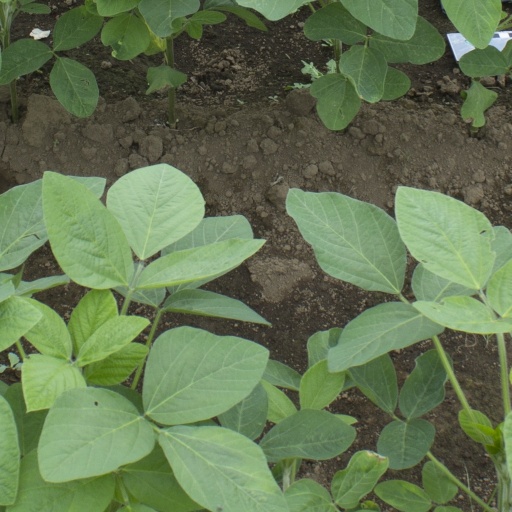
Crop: soybean